Photovoltaic effect

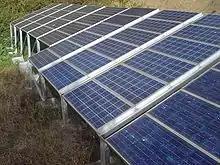
Mafate Marla solar panel

The photovoltaic effect is the generation of voltage and electric current in a material upon exposure to light. It is a physical phenomenon.